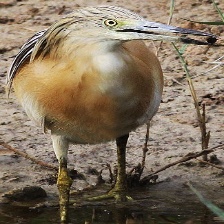
Species: SQUACCO HERON
Scientific name: ARDEOLA RALLOIDES
ImageNet parent category: little_blue_heron